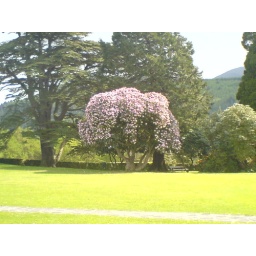
Nice tree in Tullymore Forest Park across the road from my house